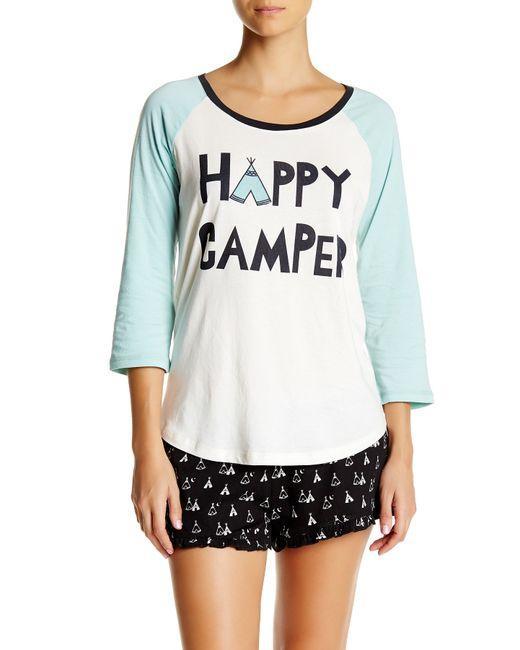
weißes bedrucktes T-Shirt mit hellgrünen Ellbogenärmeln